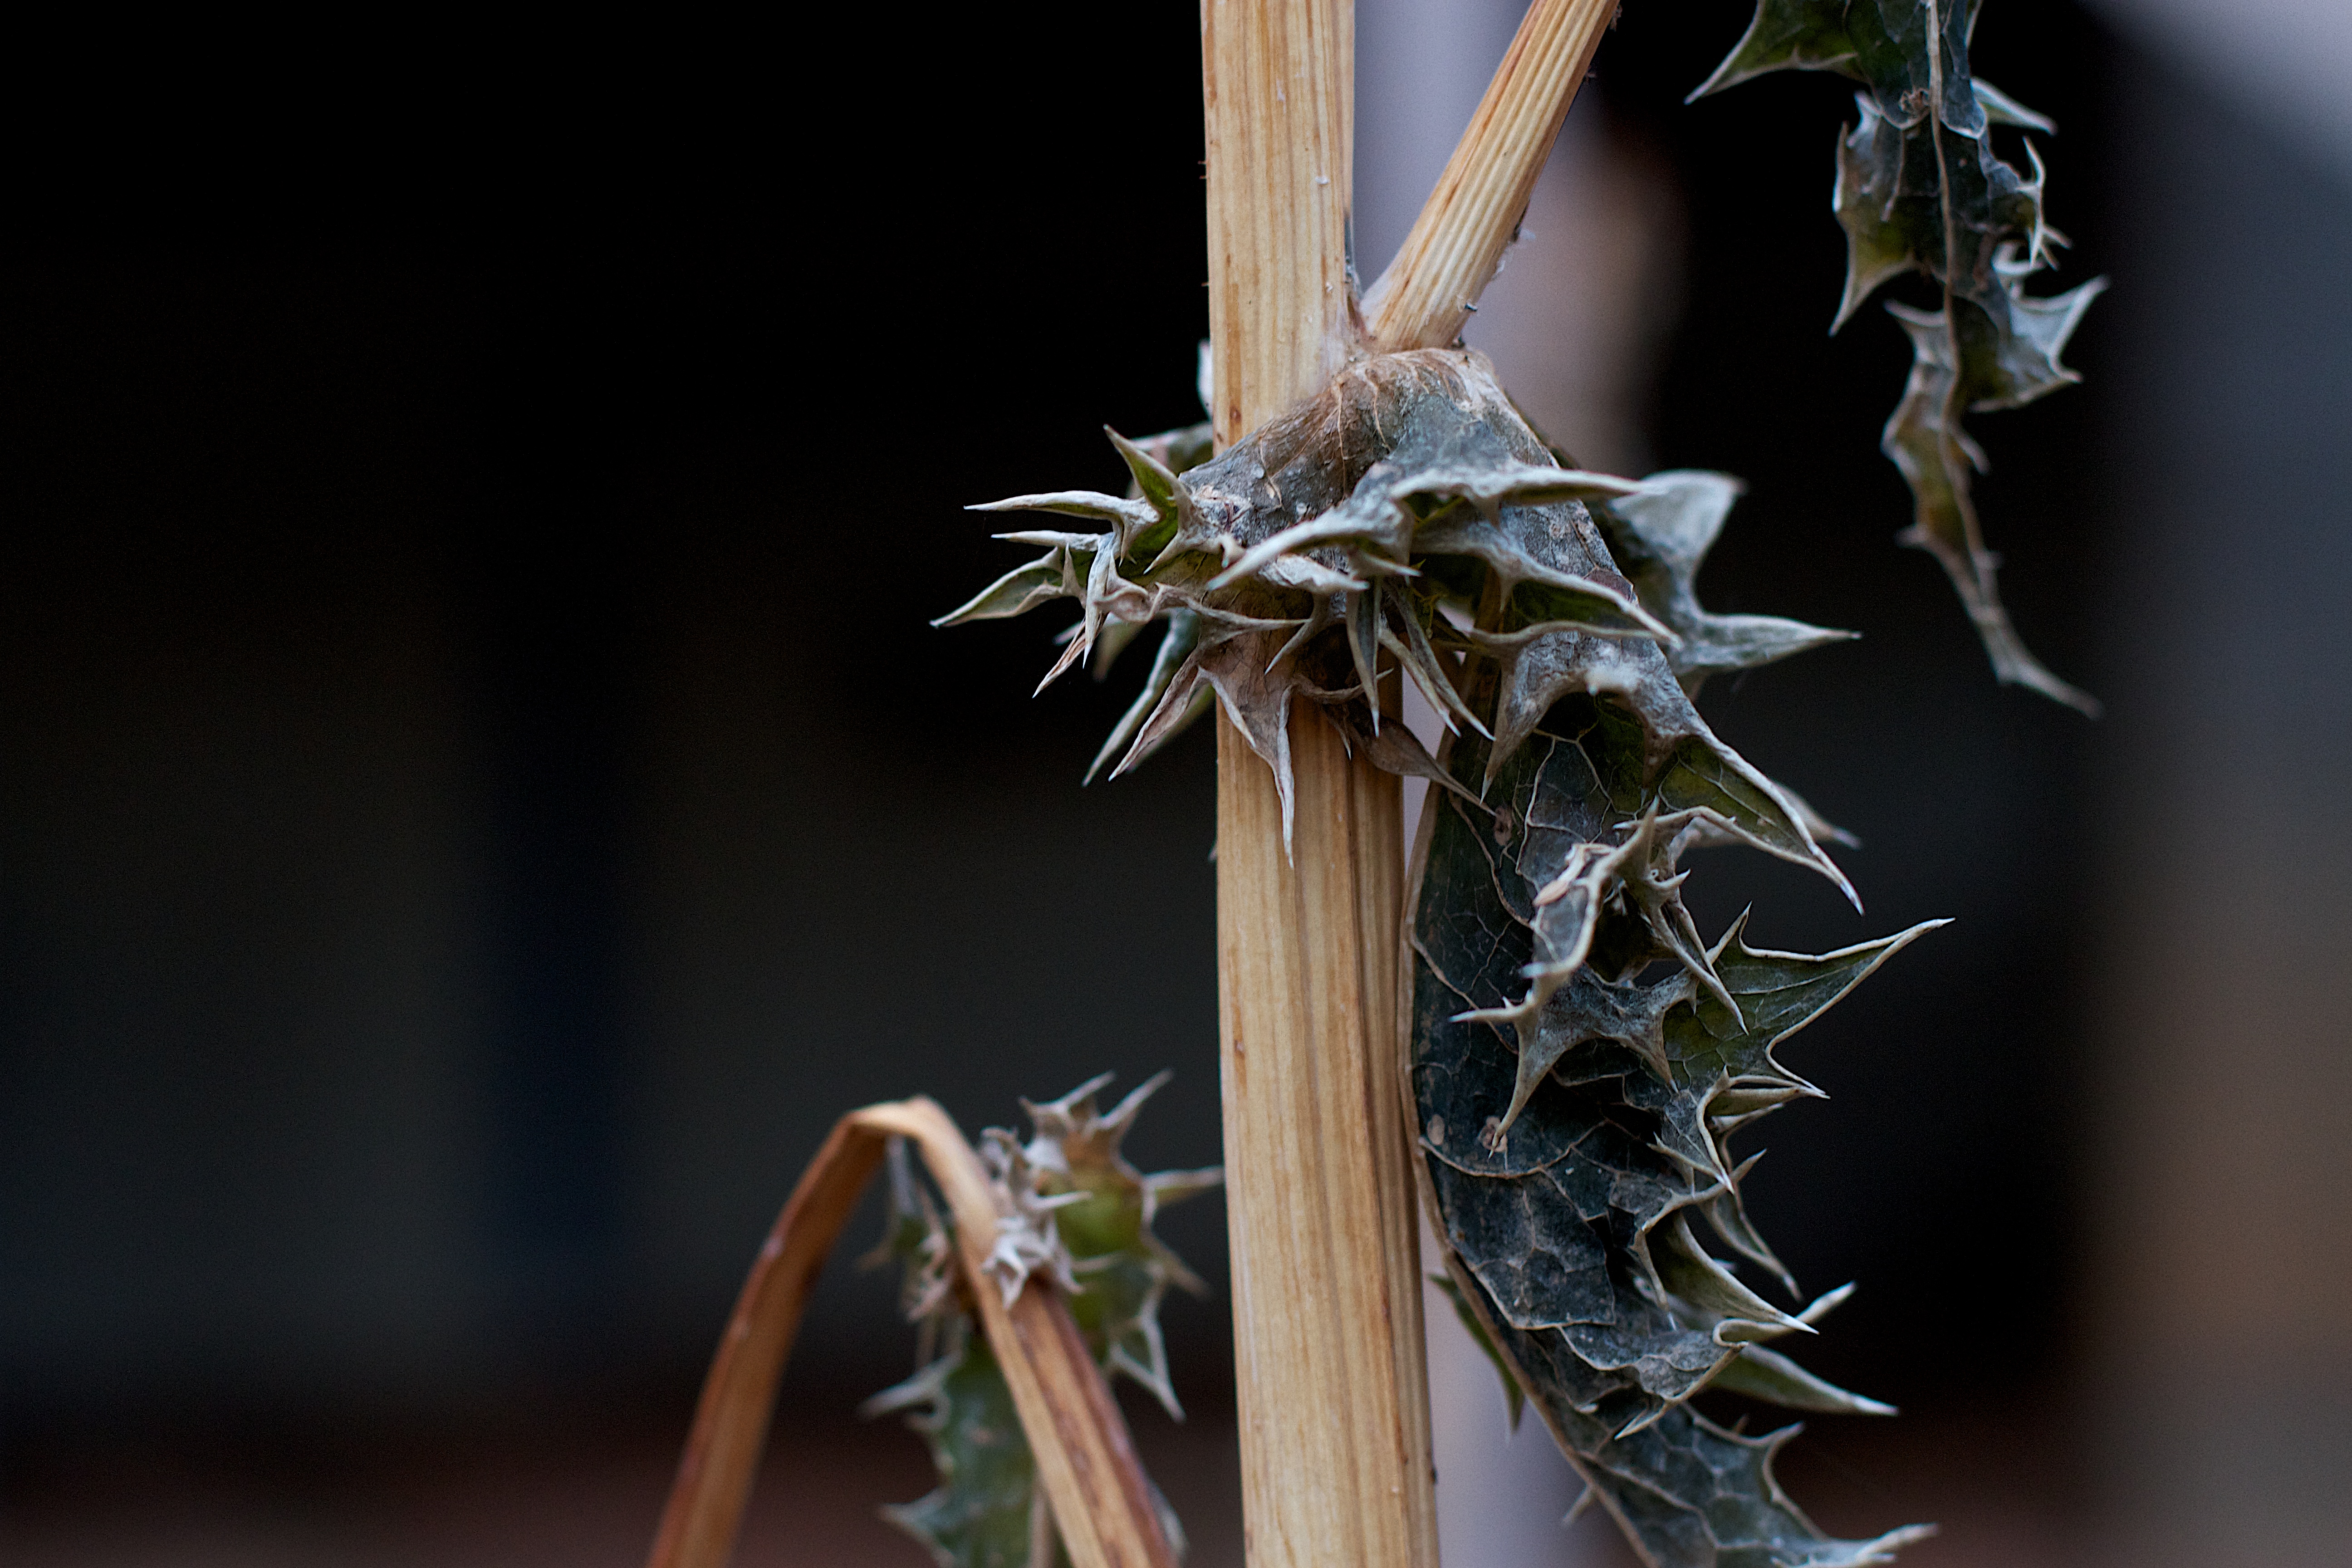
branch, plant, photography, leaf, flower, spring, green, insect, botany, flora, twig, close up, macro photography, flowering plant, plant stem, land plant, thorns spines and prickles